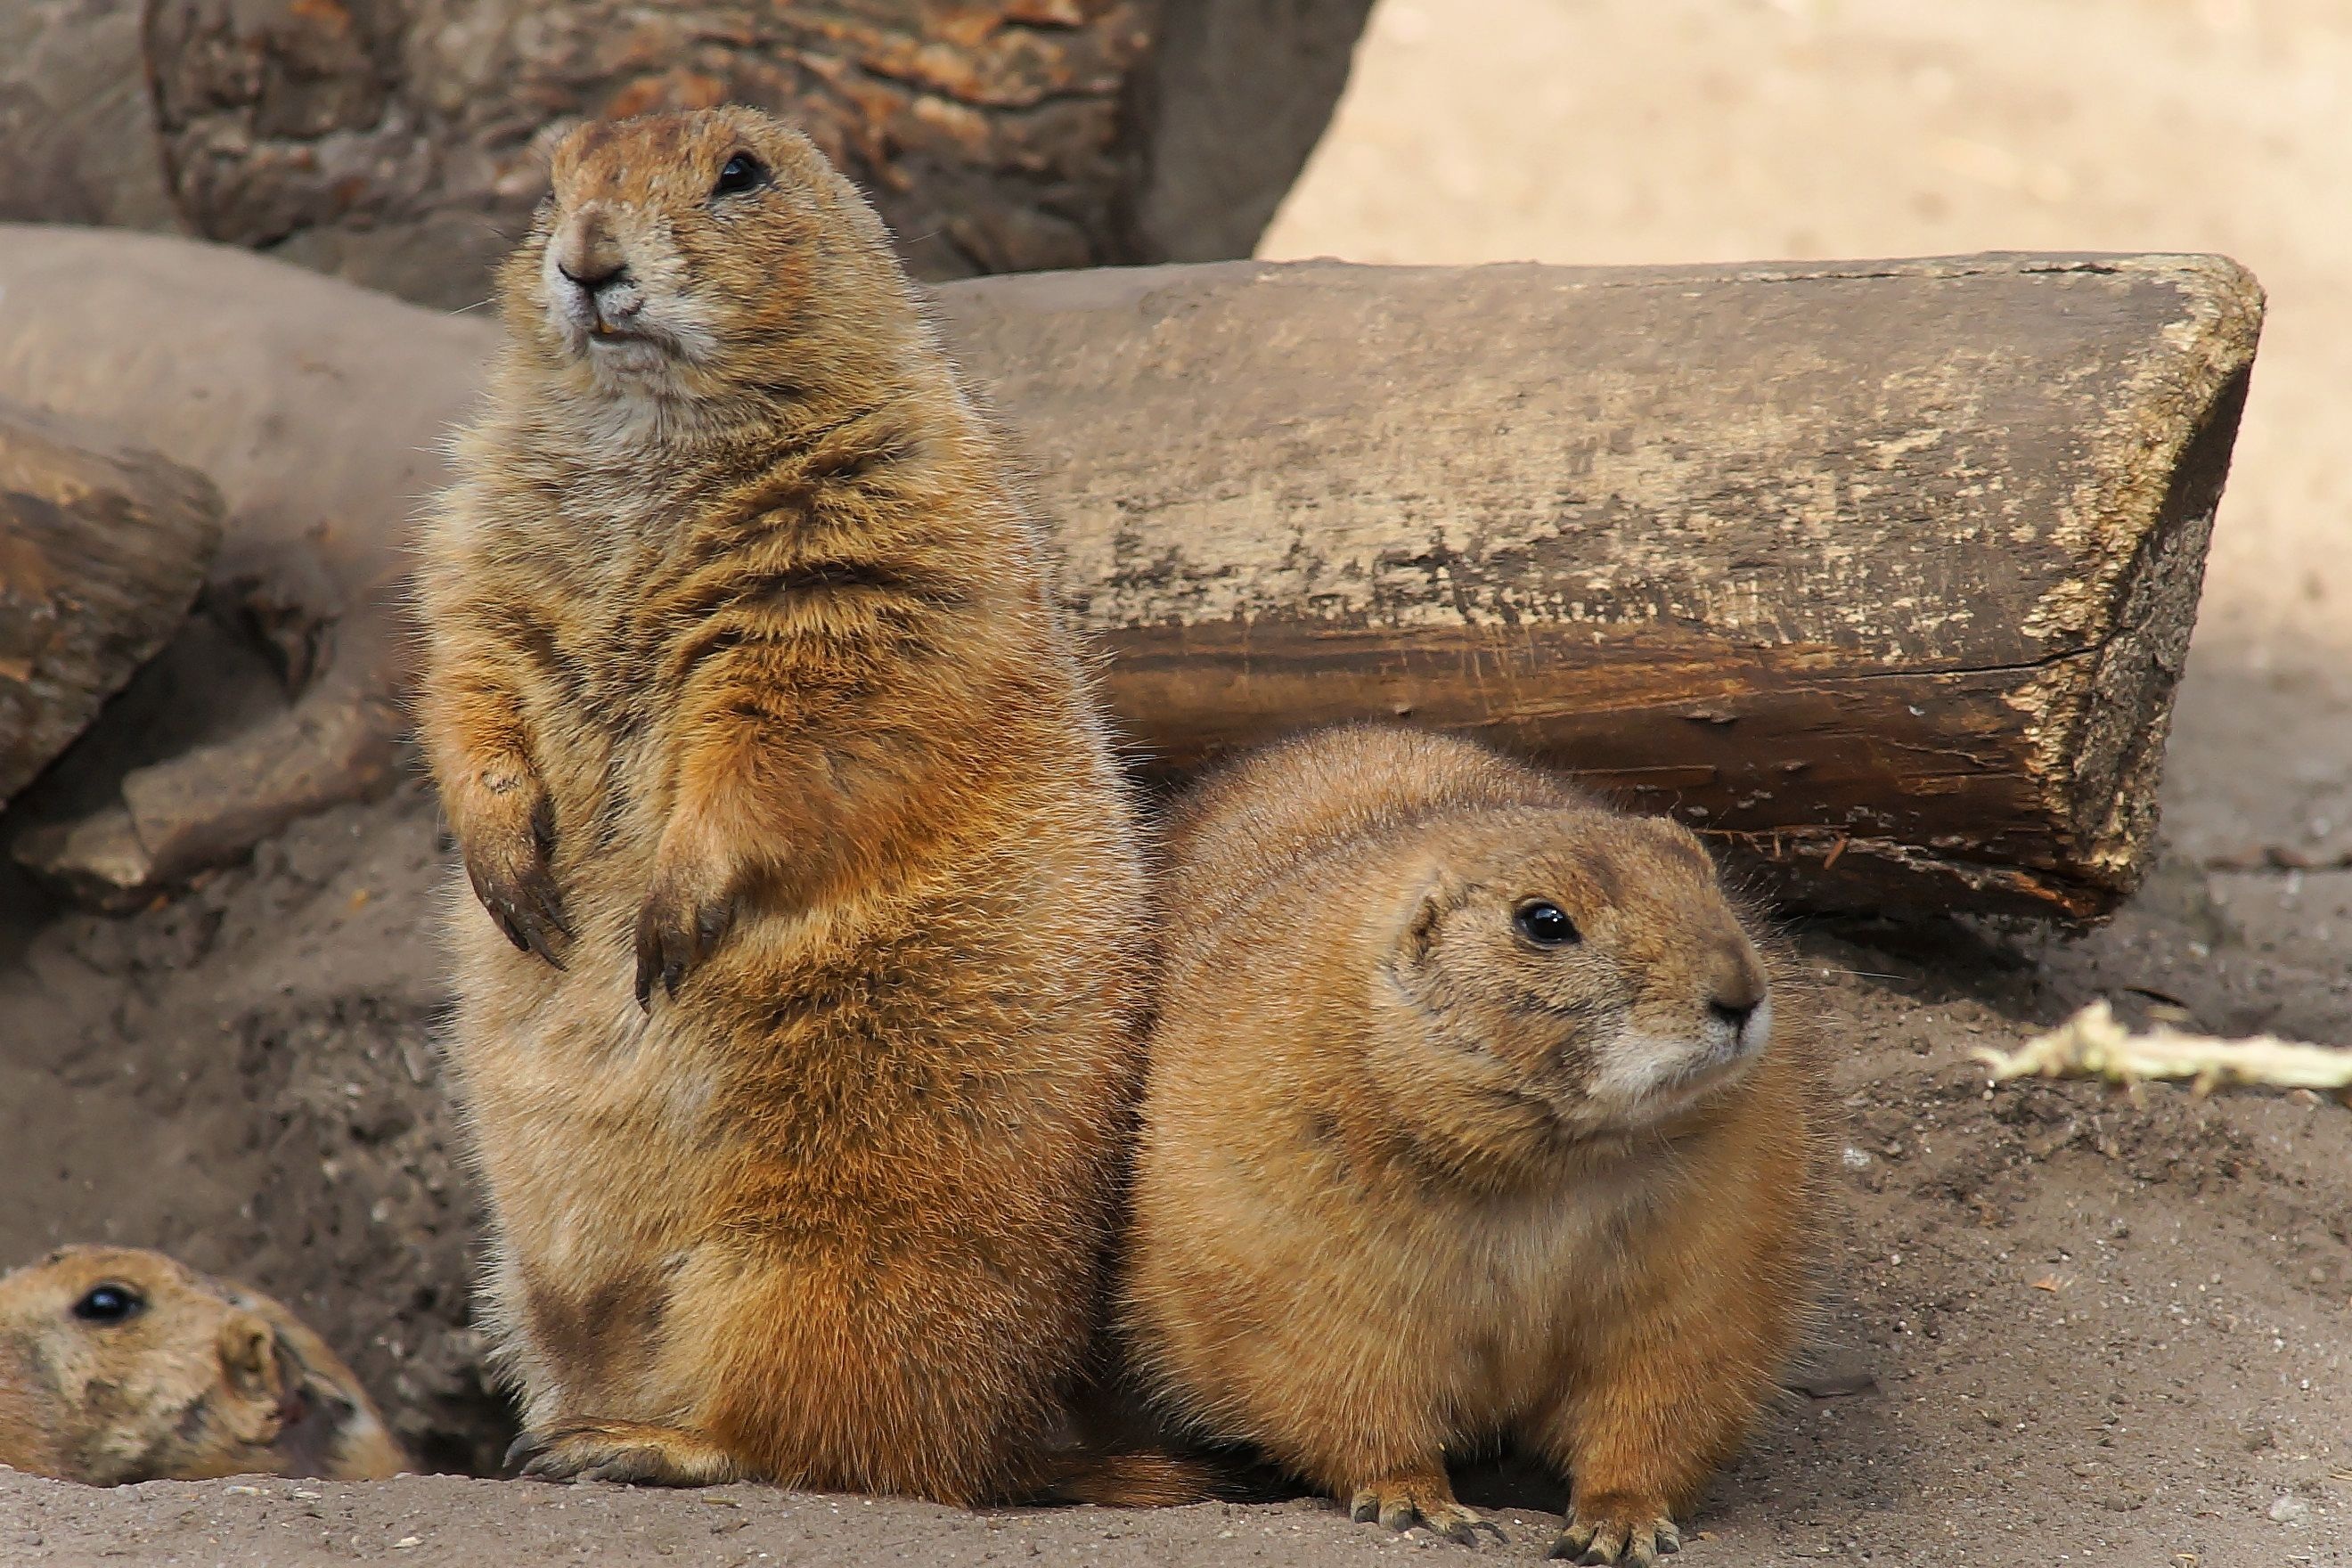
sun, sweet, cute, wildlife, zoo, fluffy, america, mammal, squirrel, close, rodent, fauna, face, whiskers, animals, furry, vertebrate, chipmunk, expression, cheeky, animal world, marmot, noble, head drawing, graceful, prairie dog, prairie dogs, fox squirrel